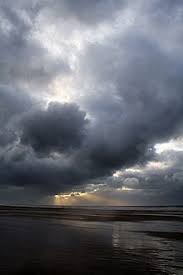
Weather: cloudy or overcast